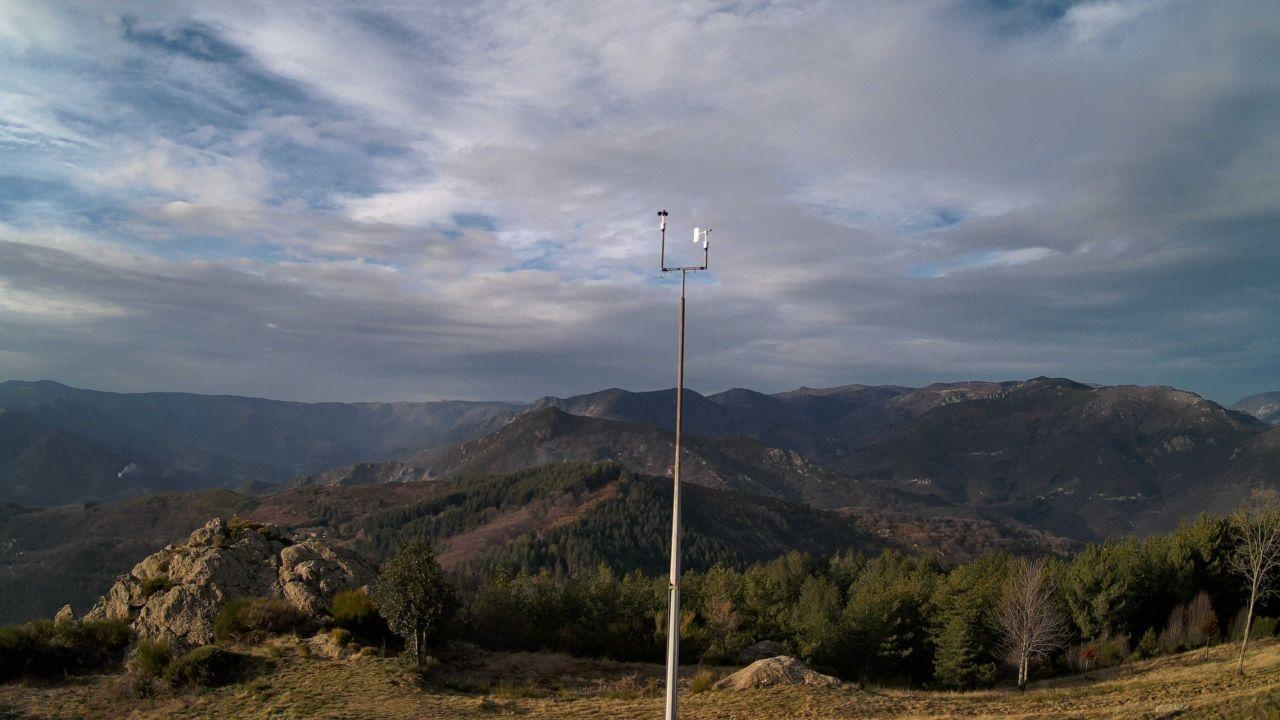
Fire: no
Smoke: yes